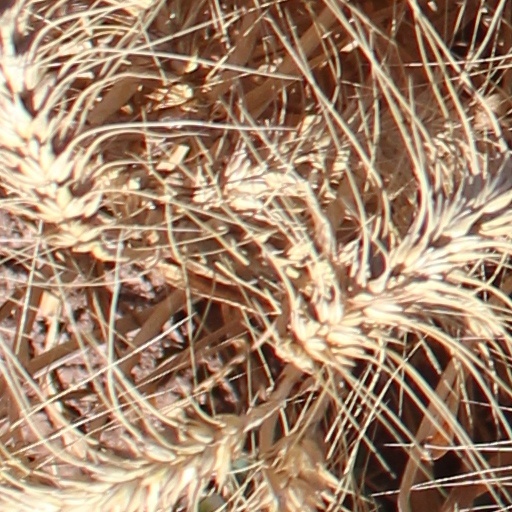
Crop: wheat